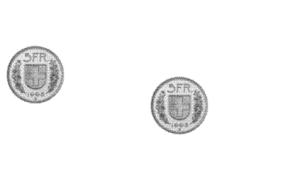
Elastisk stød
Et elastisk stød i to dimensioner
Et elastisk stød er et stød imellem to partikler, hvor den samlede kinetiske energi, energien i bevægelsen, bevares og altså ikke omdannes til deformering af partiklerne, fx varme, eller afgives til omgivelserne, fx lyd. Dette er udover impulsbevarelsen, som gælder for alle typer stød. Det modsatte af et elastisk stød er et fuldstændigt inelastisk stød.